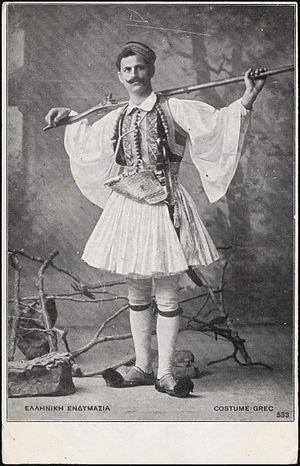
Le film en fustanelle est un des genres principaux du cinéma grec. Les dénominations pour ce genre sont variées : on parle également de « film de montagne », de « mélodrame en fustanelle », d'« idylle bucolique », de « film de la campagne », de « western grec », etc. Le premier long métrage grec, Golfo, est un film en fustanelle ; tout comme L'Amoureux de la bergère qui connut quatre versions, dont trois en 1955-1956. Au total, entre 1955 et 1974, près de soixante-dix films en fustanelle furent réalisés. Ce genre est considéré comme le seul genre purement grec. Il véhicule le concept de la « grécité » issue soit de la société et des coutumes traditionnelles, soit de la lutte ancestrale pour la liberté et la justice.
Le cinéma grec, recouvrant les productions cinématographiques réalisées en Grèce ou considérées comme grecques, est surtout connu par ses grands réalisateurs que sont Theo Angelopoulos, Michael Cacoyannis, Costa-Gavras et Jules Dassin et les grandes actrices Melina Mercouri et Irène Papas. Il existe en 2012 un peu plus de 4 000 films grecs connus et conservés, la plupart uniquement destinés à la diffusion nationale.